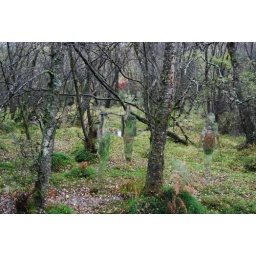
Really funky mirrored glass figures in the forest near the David Marshall Lodge/Aberfoyle.